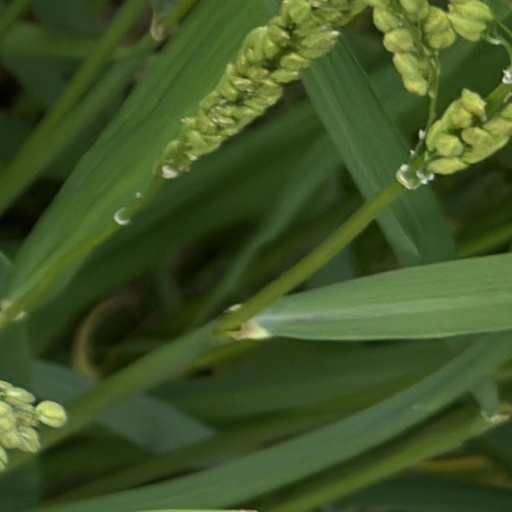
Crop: rice